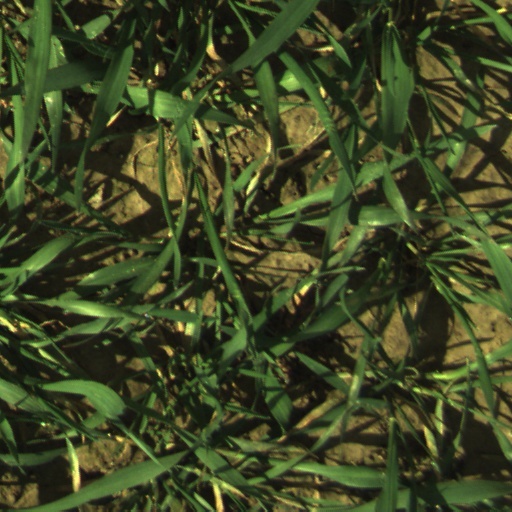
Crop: wheat